Sexual ethics

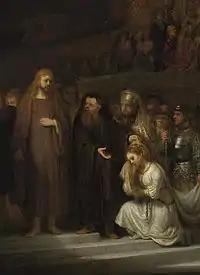
"The Woman Taken in Adultery" by Rembrandt depicts Jesus and the woman taken in adultery. Religion affects views on issues in sexual ethics, including adultery.

Morality and religion have historically been closely intertwined. Religious morality has usually looked down upon sex, with "...Christian philosophers condemn[ing] it".